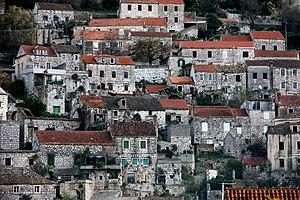
Lastovo est un village et une municipalité située sur l'île Lastovo, dans le comitat de Dubrovnik-Neretva, en Croatie. Au recensement de 2001, la municipalité comptait 835 habitants, dont 93,17 % de Croates et le village seul comptait 451 habitants.